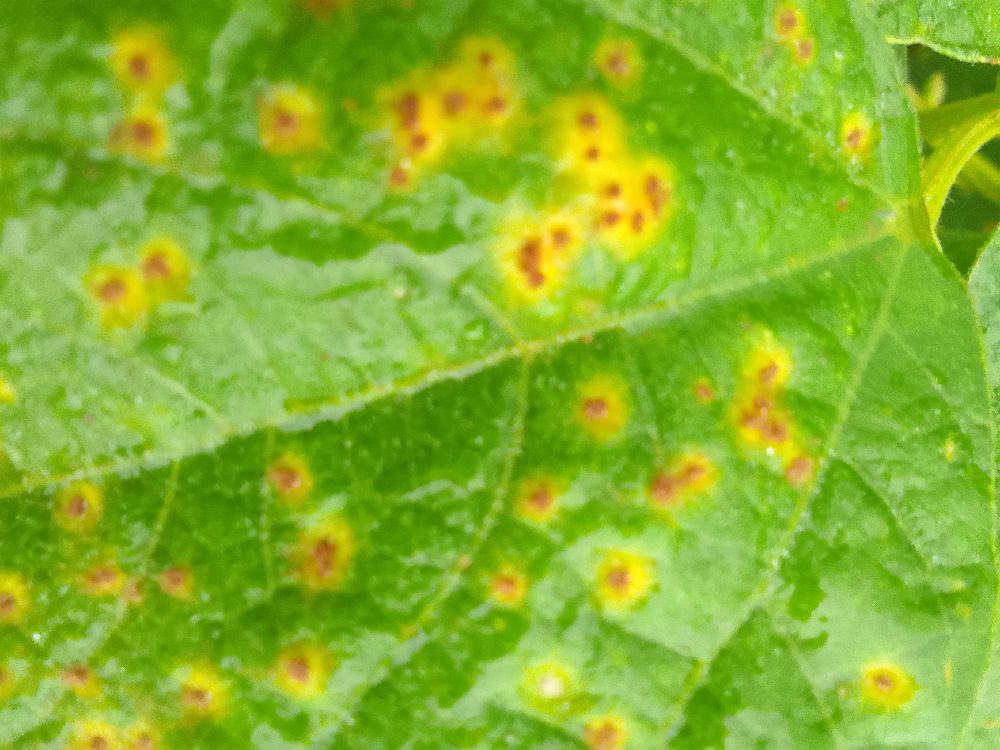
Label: rust